History of the National Park Service

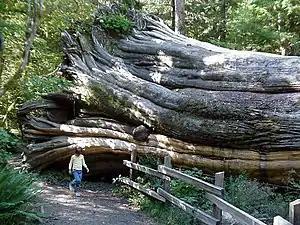
Downed Western Red Cedar

The first two National Monuments in the Department of Agriculture were Lassen Peak and Cinder Cone, created within Lassen Peak National Forest, California, on May 6, 1907, to preserve evidence of what was then the most recent volcanic activity in the United States south of Alaska. In 1916 these two monuments formed the nucleus for Lassen Volcanic National Park.